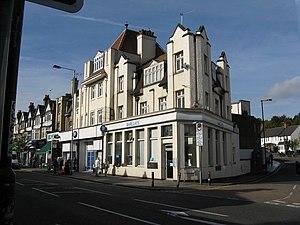
Coulsdon est un district du borough londonien de Croydon dans le sud de Londres.